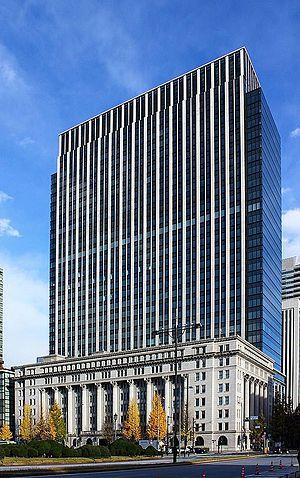
La Meiji Yasuda Life Insurance Company, ou Meiji Yasuda en abrégé est une compagnie d'assurance japonaise.